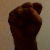
The image shows a hand gesture representing the letter 'S' in Indian Sign Language.